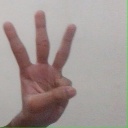
अक्षर: व